Stone wrist-guard

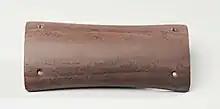
Stone wrist-guard from the Netherlands, Bell Beaker culture

It was originally thought that these stone wrist-guards were bracers, used by archers to protect their bow arms from the string of the bow. However, recent research has highlighted that (in Britain at least) they do not commonly occur in graves in association with arrowheads (the Amesbury Archer being a notable exception), nor are they commonly found on the part of the arm that would need protection from the bowstring (on a right-handed archer, the inside left wrist). However, of the 12 items identified as wrist-guards found in the burial ground in Holešov, in the Nitra culture graves most of them (7 of 9), and in the Bell Beaker culture graves some of them (1 of 3) were found in graves which also contained arrowheads.